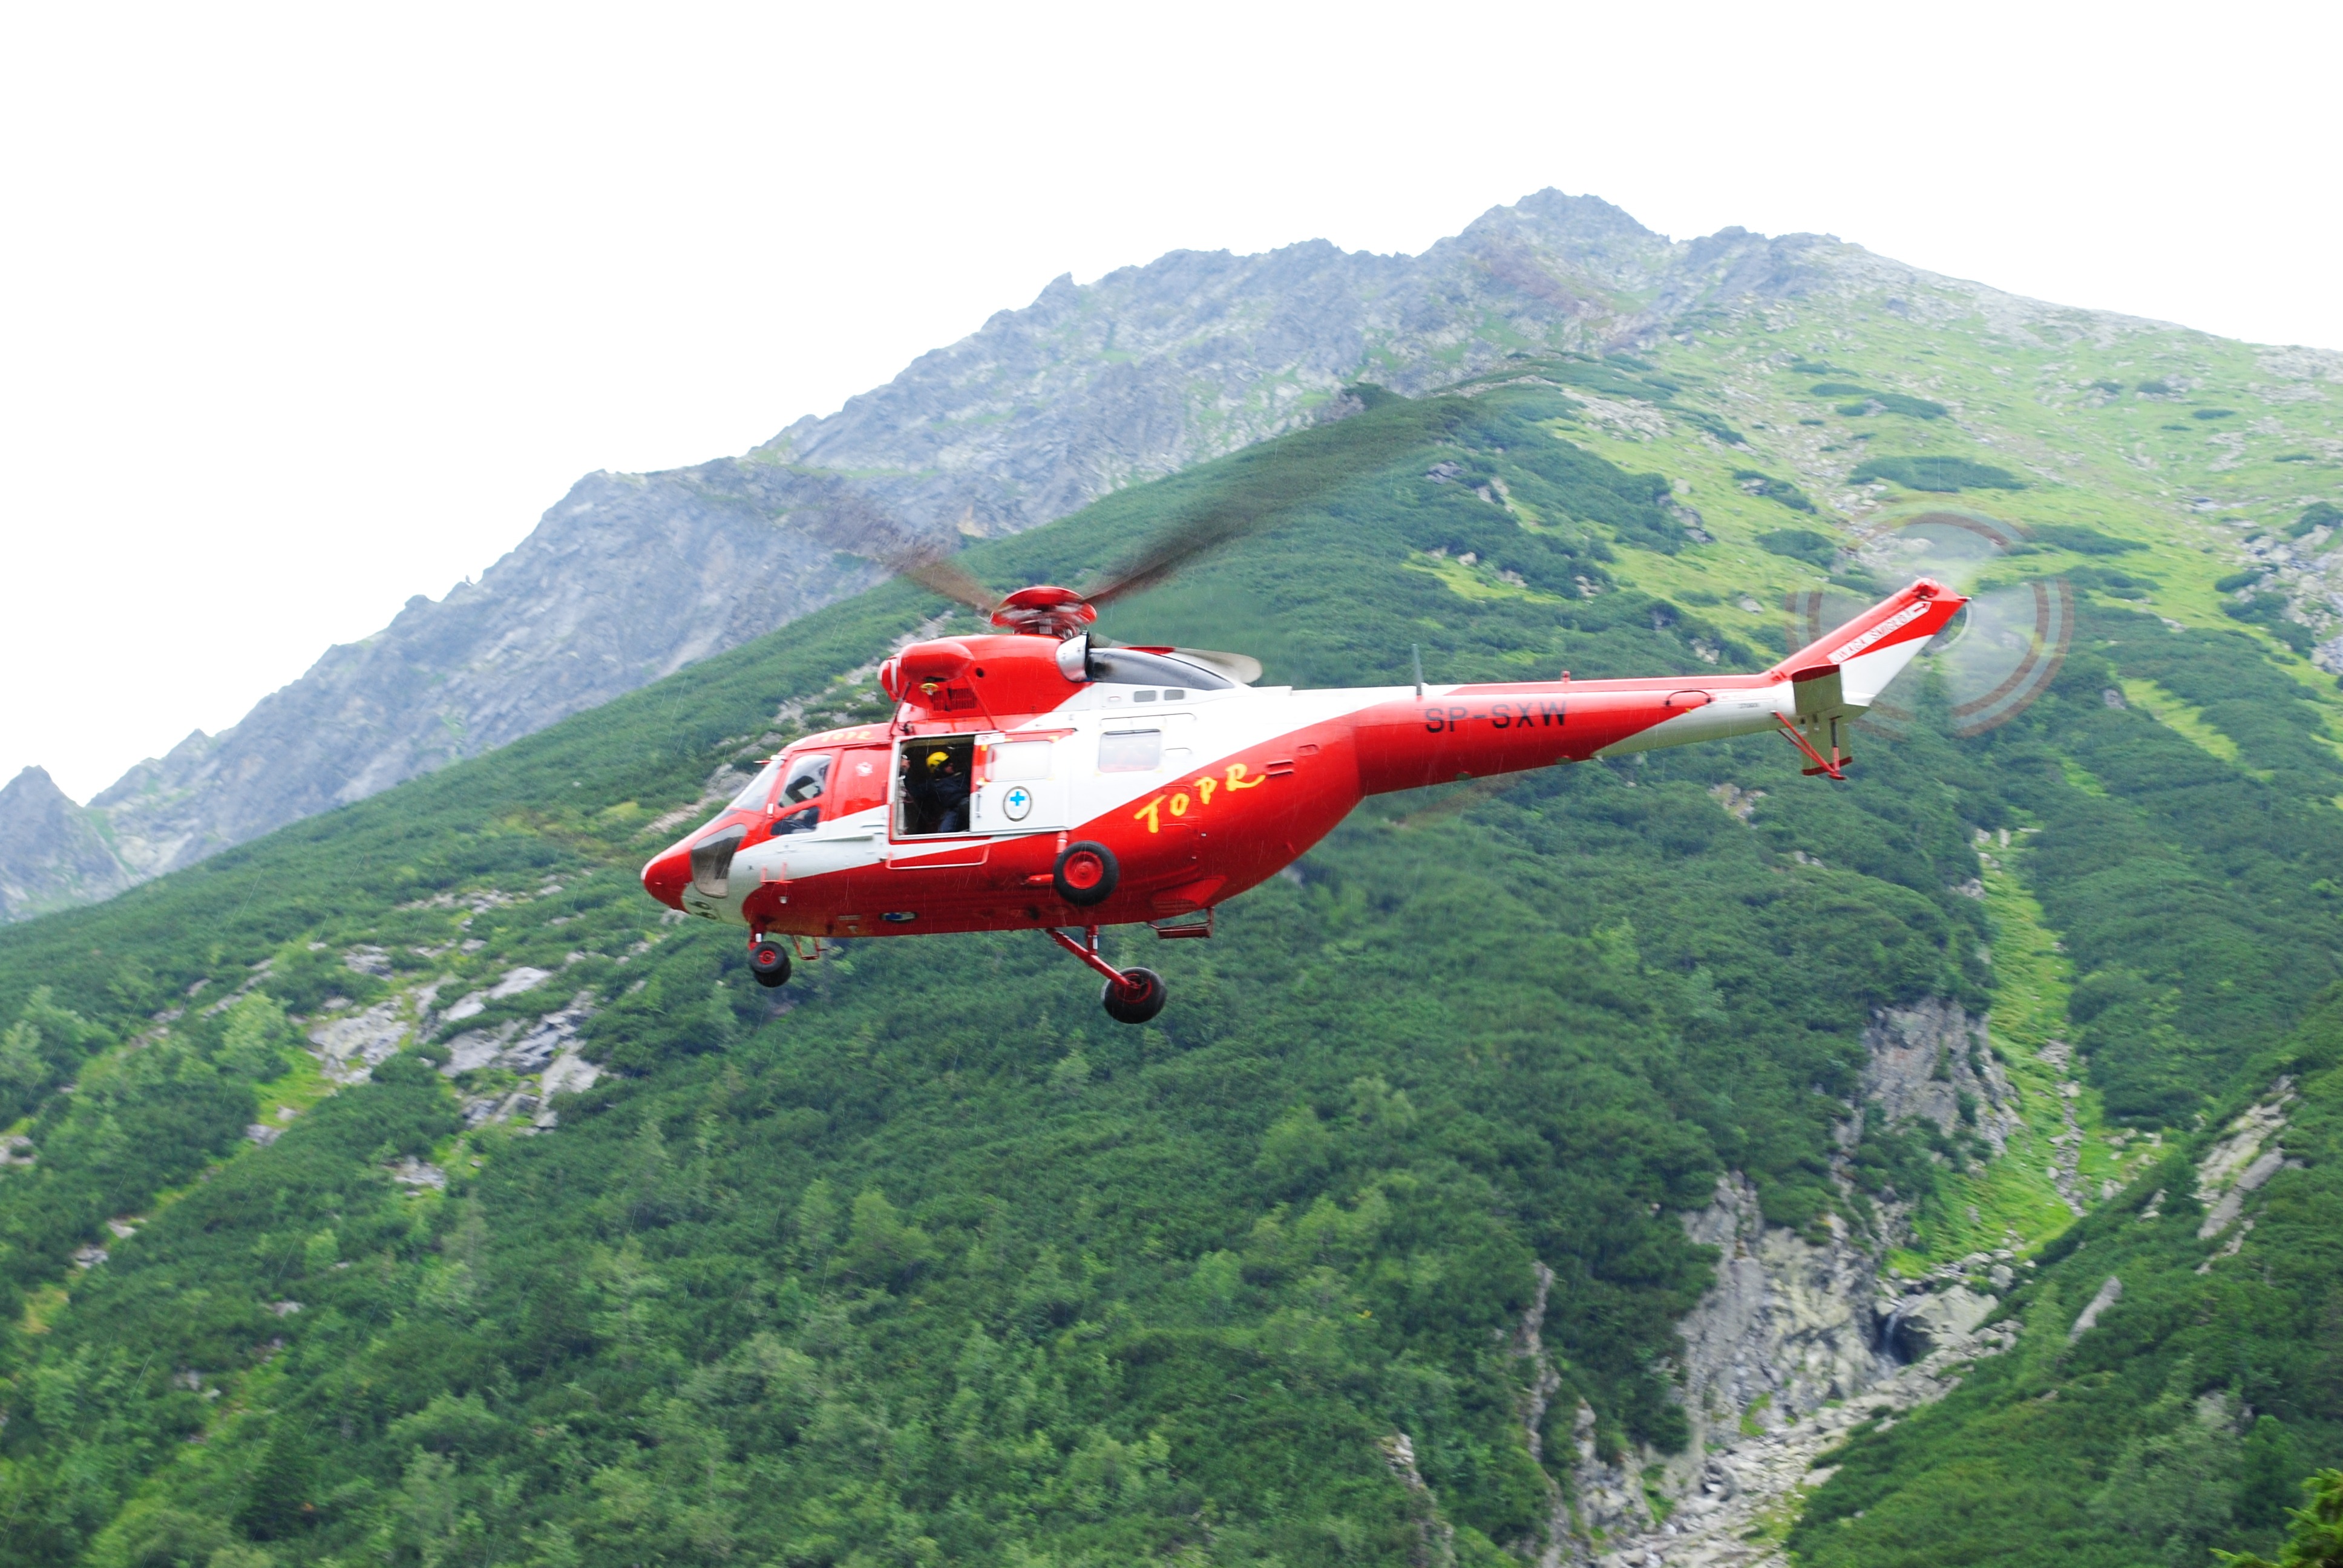
landscape, view, mountain range, aircraft, vehicle, aviation, flight, blue, helicopter, extreme sport, help, mountains, poland, tatra, top, emergency, rotorcraft, air sports, atmosphere of earth, geological phenomenon, helicopter rotor, topr, cleaver, the mountain rescue service, helikoter